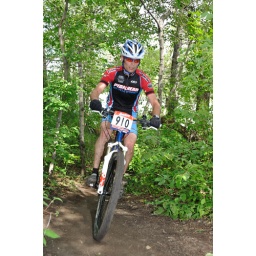
From the Edmonton Canada Cup mountain bike race, July 11th, 2010 in Edmonton, Alberta, Canada.